Battle of Raqqa (2017)

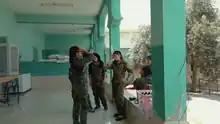
Female Yazidi fighters of the YJÊ also participated in the battle for Raqqa. Yazidis were massacred or enslaved by ISIL, and the YJÊ aimed to liberate Yazidi slaves who still lived in the city, while taking revenge on ISIL.

The SDF progress was also reportedly hindered by disputes within the SDF and the distrust of the locals toward the anti-ISIL Coalition. Due to ISIL propaganda and long-standing distrust between the ethnic groups in Syria, many of Raqqa's Arabs are wary of the Kurdish forces within the SDF. On 8 July, the Syrian Observatory for Human Rights (SOHR) reported that the Arab Elite Forces had withdrawn from Raqqa as result of disputes within the SDF, and their sometimes inferior battlefield performance; the SDF, however, denied this statement as baseless rumors and said that the Elite Forces were still involved in the operation. One Elite Forces' commander, Abu Saleh, later confirmed that at least the unit of around 1,000 fighters that he led had withdrawn from Raqqa; nevertheless, there were still reports that at least some of the Elite Forces still continued to be active in Raqqa. The reports of the Elite Forces' reported retreat furthered the distrust of the local population toward the SDF. There were also statements that members of the Manbij Military Council were looting houses in the city. Whereas progress in Raqqa city during this time proved slow, the SDF made some progress south of the Euphrates on 10 and 11 July, capturing two villages, including al-Ukeirshi, which had served as major military base for ISIL.